Nova Bréscia

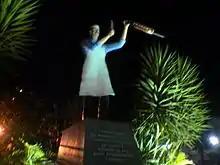
Monument to the barbecue in the center of Nova Bréscia

Nova Bréscia is also known for offering the world the best Brazilian barbecue in Brazil. The fame of the inhabitants is yielding to a very great tribute to the barbecue in the city center.